Saqt az-Zand

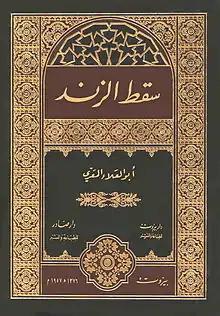
Cover of a modern edition of "Saqt az-Zand."

Saqt az-Zand (also transliterated as "Sikt al-Zand" and translated as "The Spark of the Fire Stick" or "The Falling Spark of Tinder") was the first collection of poetry by al-Ma'arri. It consists of seventy-four qasidas amounting to over three thousand lines, written in his youth and early adulthood, before the year 1020.